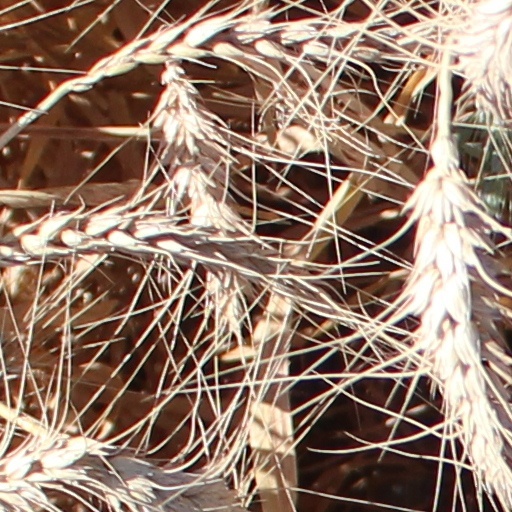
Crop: wheat